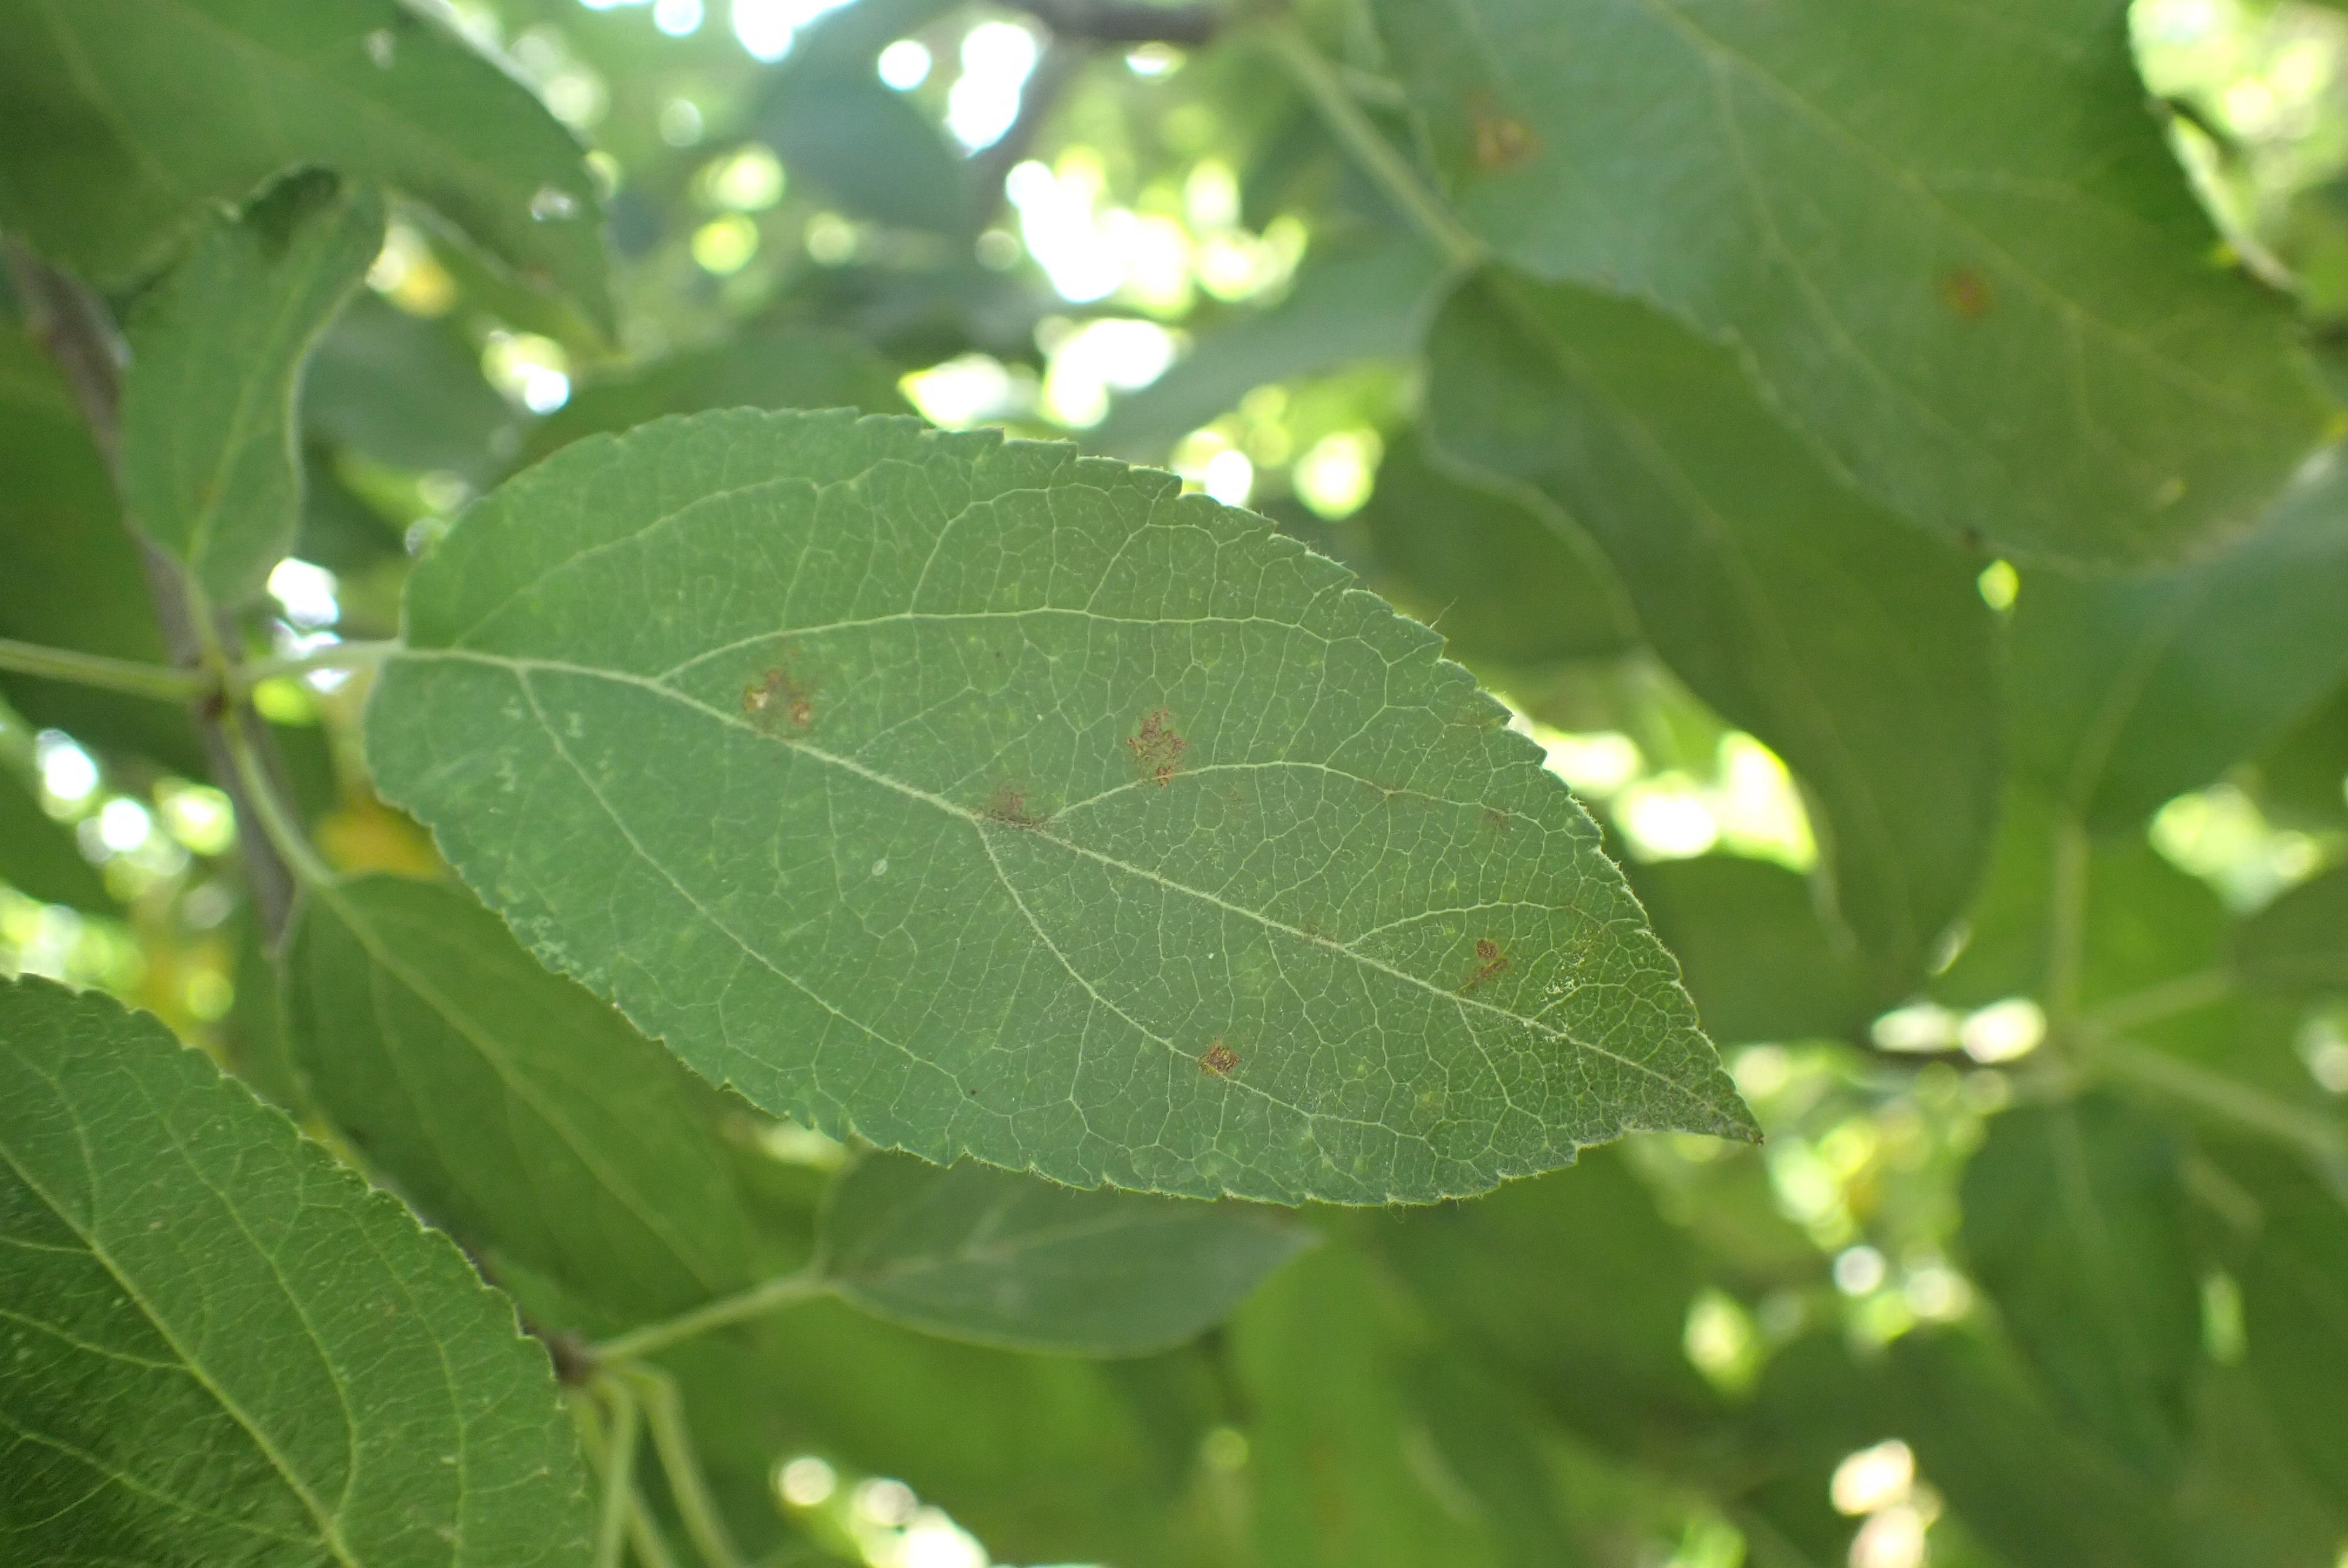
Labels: scab